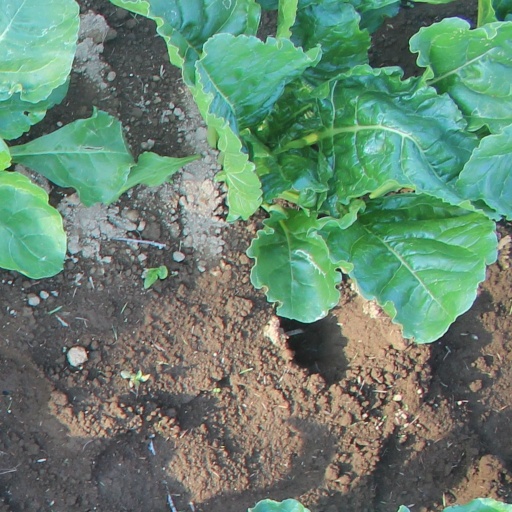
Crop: sugar beet